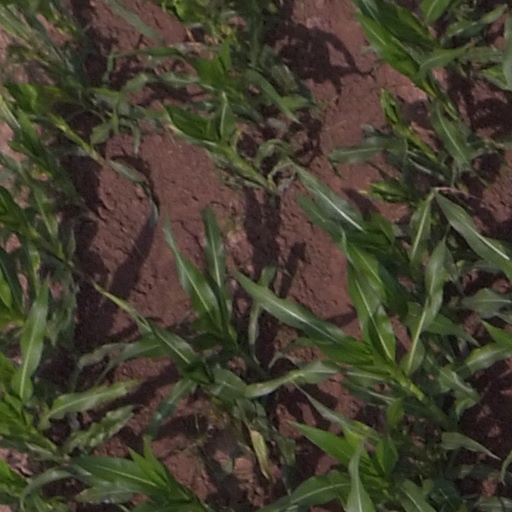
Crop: maize; corn